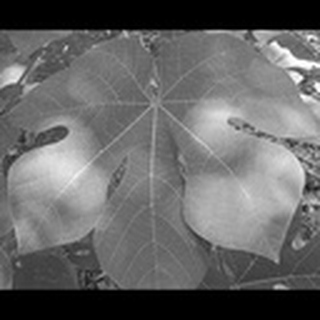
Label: healthy_cotton